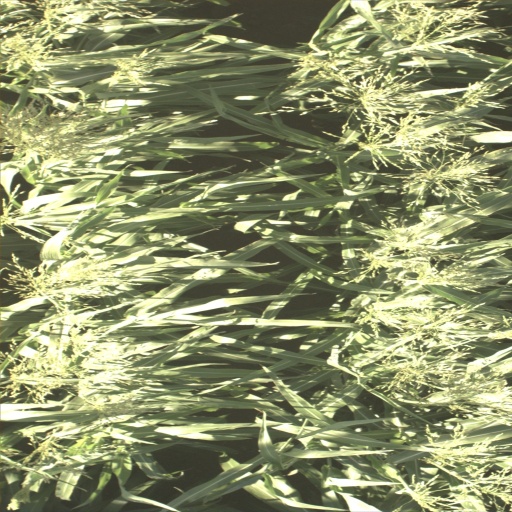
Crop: sorghum